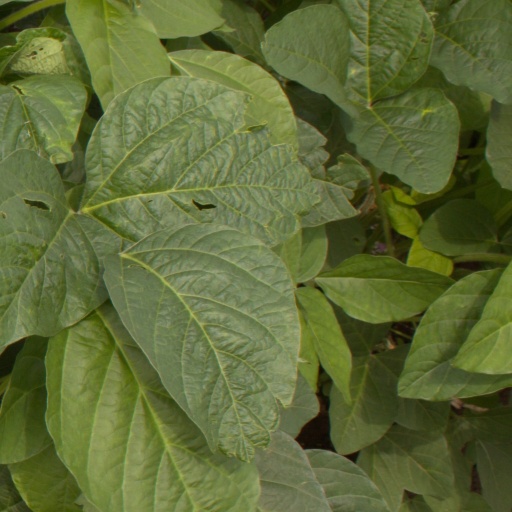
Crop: soybean